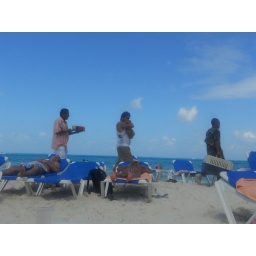
They were carrying a baby lion around the beach